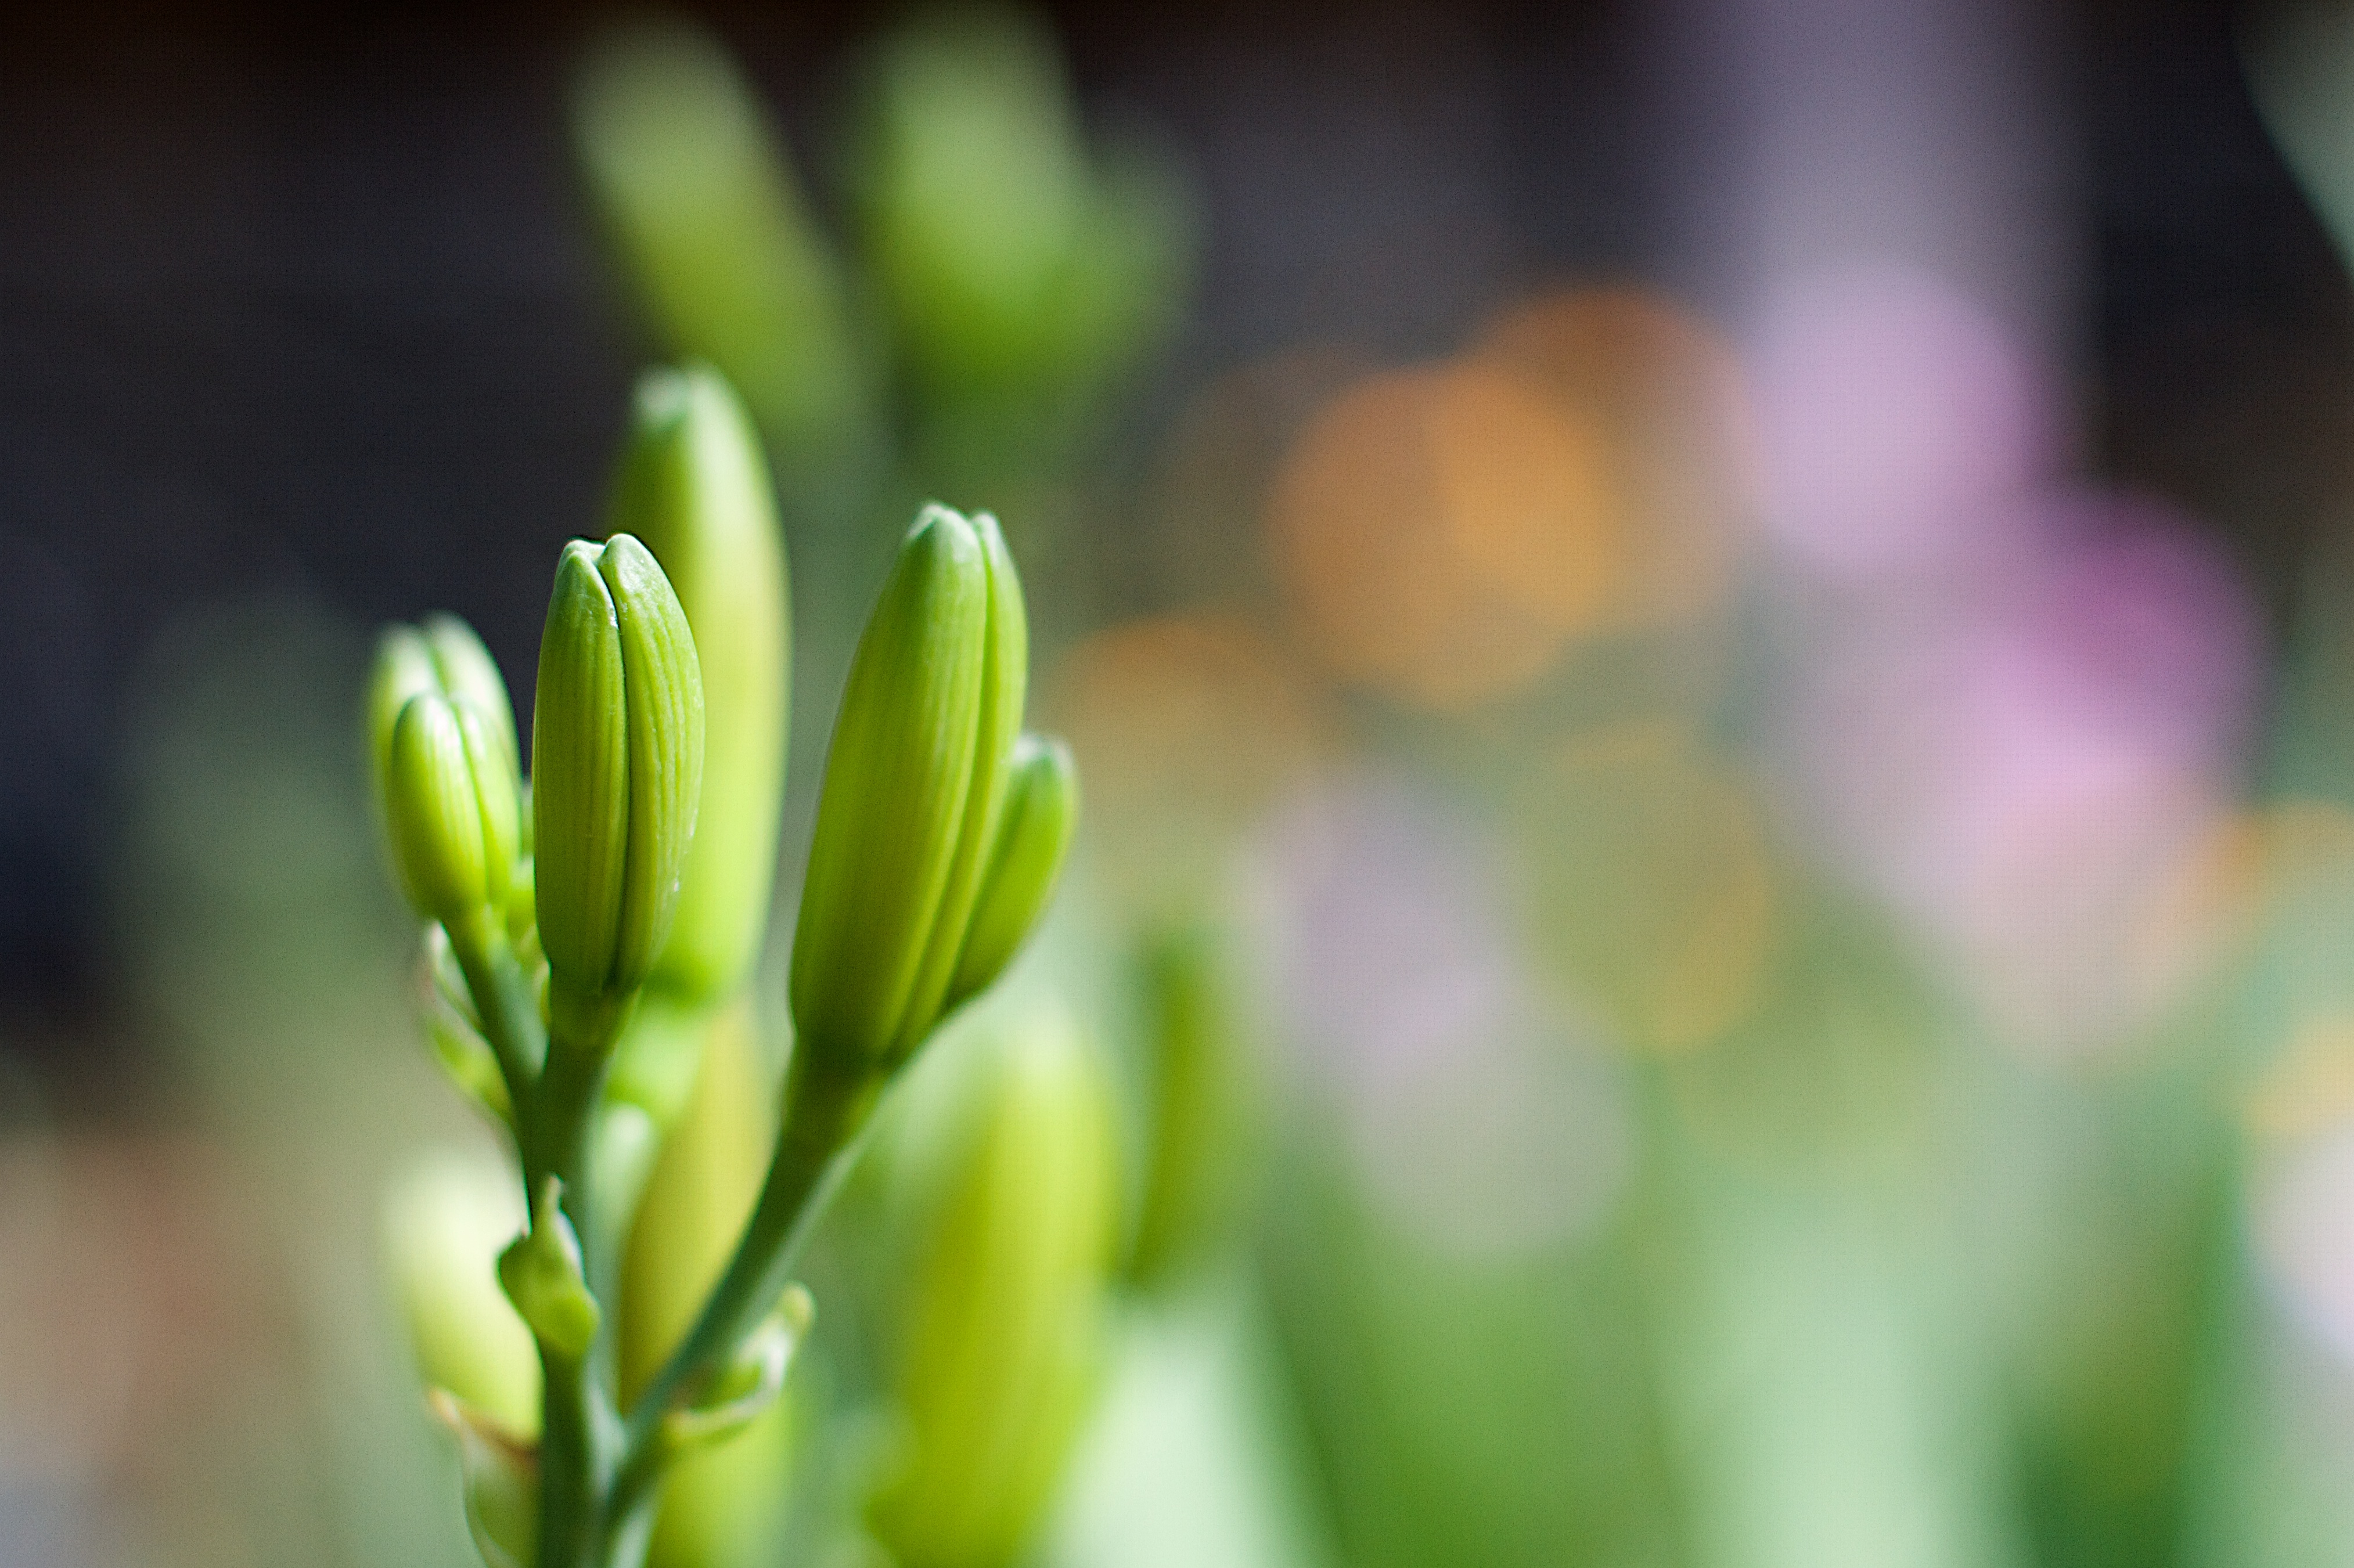
nature, grass, branch, blossom, plant, photography, sunlight, leaf, flower, petal, green, botany, yellow, flora, wildflower, close up, bud, macro photography, flowering plant, grass family, plant stem, land plant